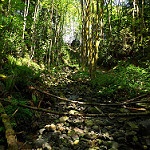
Label: forest